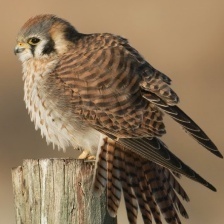
Species: AMERICAN KESTREL
Scientific name: FALCO SPARVERIUS